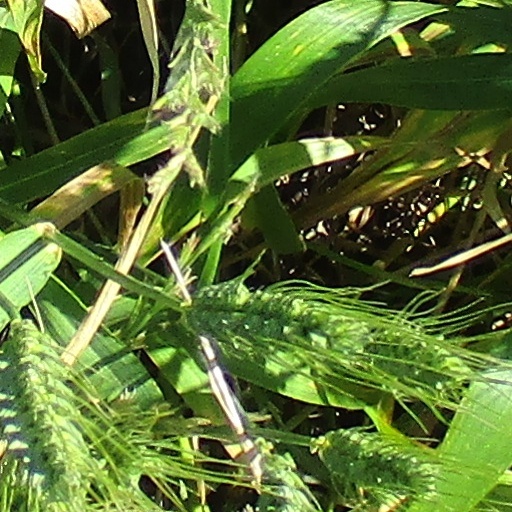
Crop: wheat